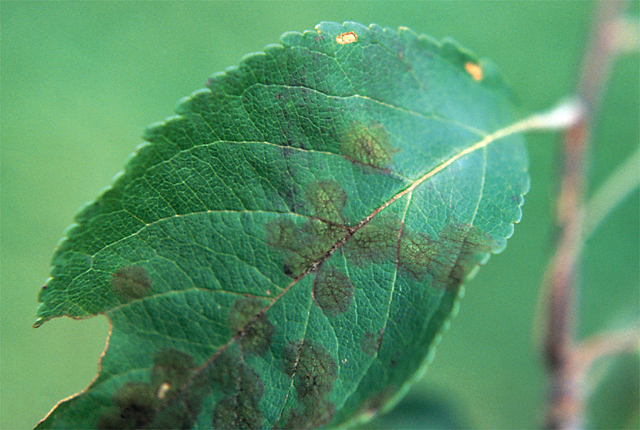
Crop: apple
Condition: scab